James Martin (New South Wales politician, born 1850)

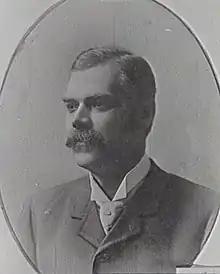
Alderman James Martin [1888-1891 <a href="https%3A//archives.cityofsydney.nsw.gov.au/nodes/view/681910">A-00041347. City of Sydney Archives

He was born in Sydney to contractor Francis Martin and Hannah Allan. He attended William Street and Fort Street public schools and then Sydney Grammar School, becoming a businessman dealing in hardware and machinery. In 1872 he married Elizabeth Bates, with whom he had four children. In 1889 he was elected to the New South Wales Legislative Assembly as the Free Trade member for South Sydney. He transferred to Sydney-Bligh in 1894 but was defeated in 1895. He also served as an alderman of the City of Sydney where he represented Denison Ward, from 1 December 1888 to 30 November 1891. Martin died at Burwood in 1898.